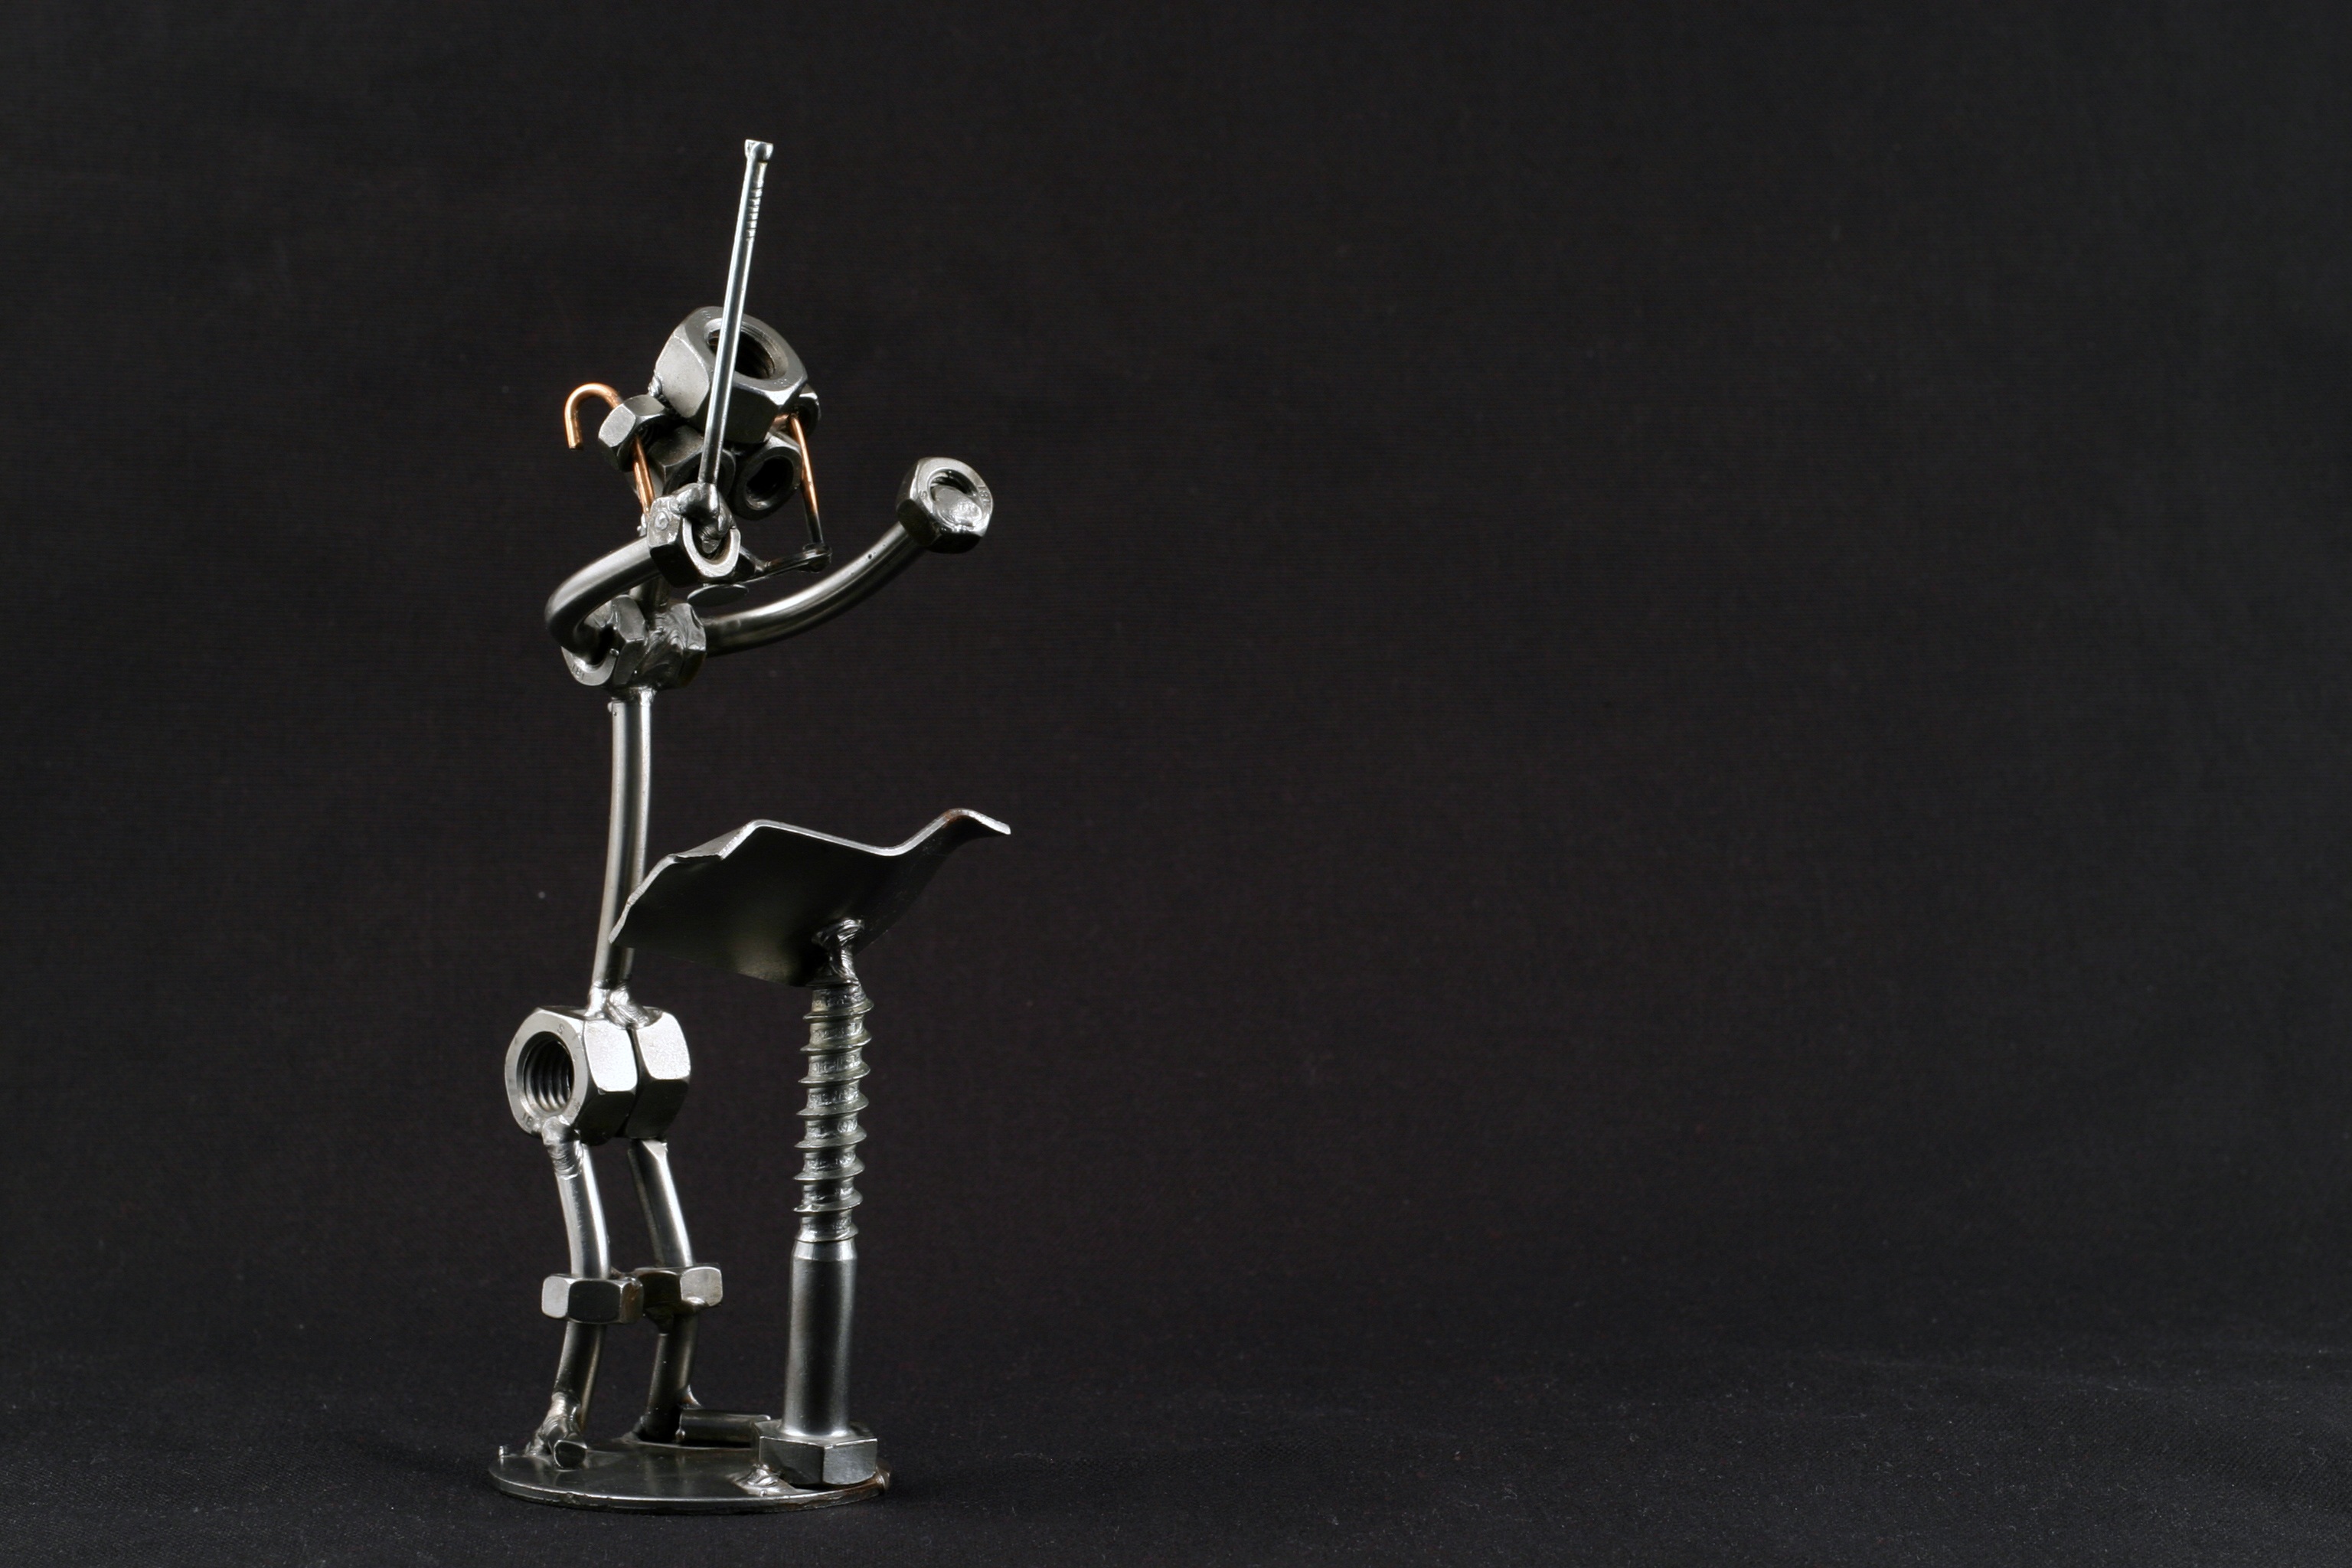
music, metal, sculpture, tap, figure, skeleton, conductor